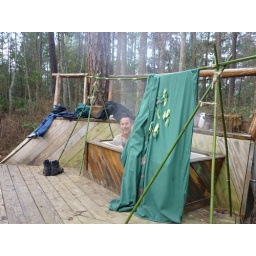
We started the morning tking an outdoor bath! Wonderful under the forest trees with the birds chirping,